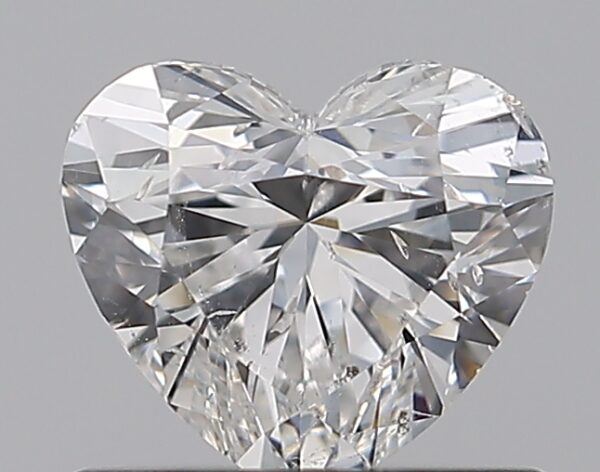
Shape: heart
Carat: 0.72
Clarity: SI1
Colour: F
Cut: EX
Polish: EX
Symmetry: VG
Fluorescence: M
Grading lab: GIA
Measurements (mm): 5.37 x 6.07 x 3.65